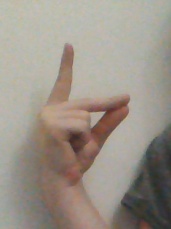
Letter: ta